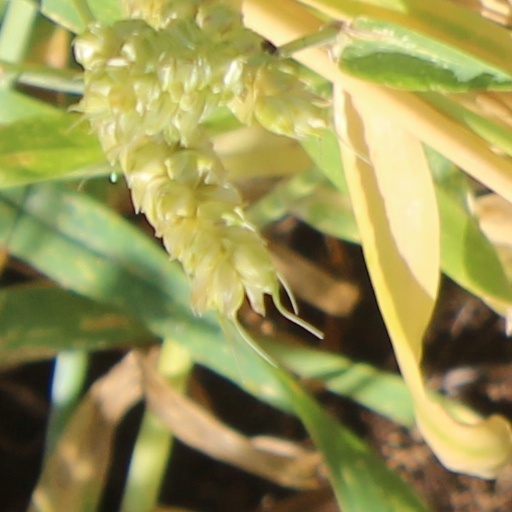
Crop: wheat